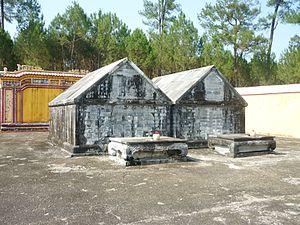
Tombe de l'empereur Gia Long près de Hué - Vietnam Tiếng Việt: Thể loại:Nhà Nguyễn Thể Loại:Di tích cố đô Huế Thể loại:Lăng tẩm các Vua chúa Nguyễn Thể loại:Di tích ngoài Kinh Thành Huế
L'Ensemble de monuments de Huế désigne l'ensemble des monuments de cette ville inscrit au patrimoine mondial de l'UNESCO en 1993. Il comprend principalement la Citadelle, à l'intérieur de celle-ci, la Cité impériale et encore à l'intérieur de celle-ci, la Cité pourpre interdite et quelques autres bâtiments en ville ou dans sa proximité immédiate, en relation avec la Cité impériale.